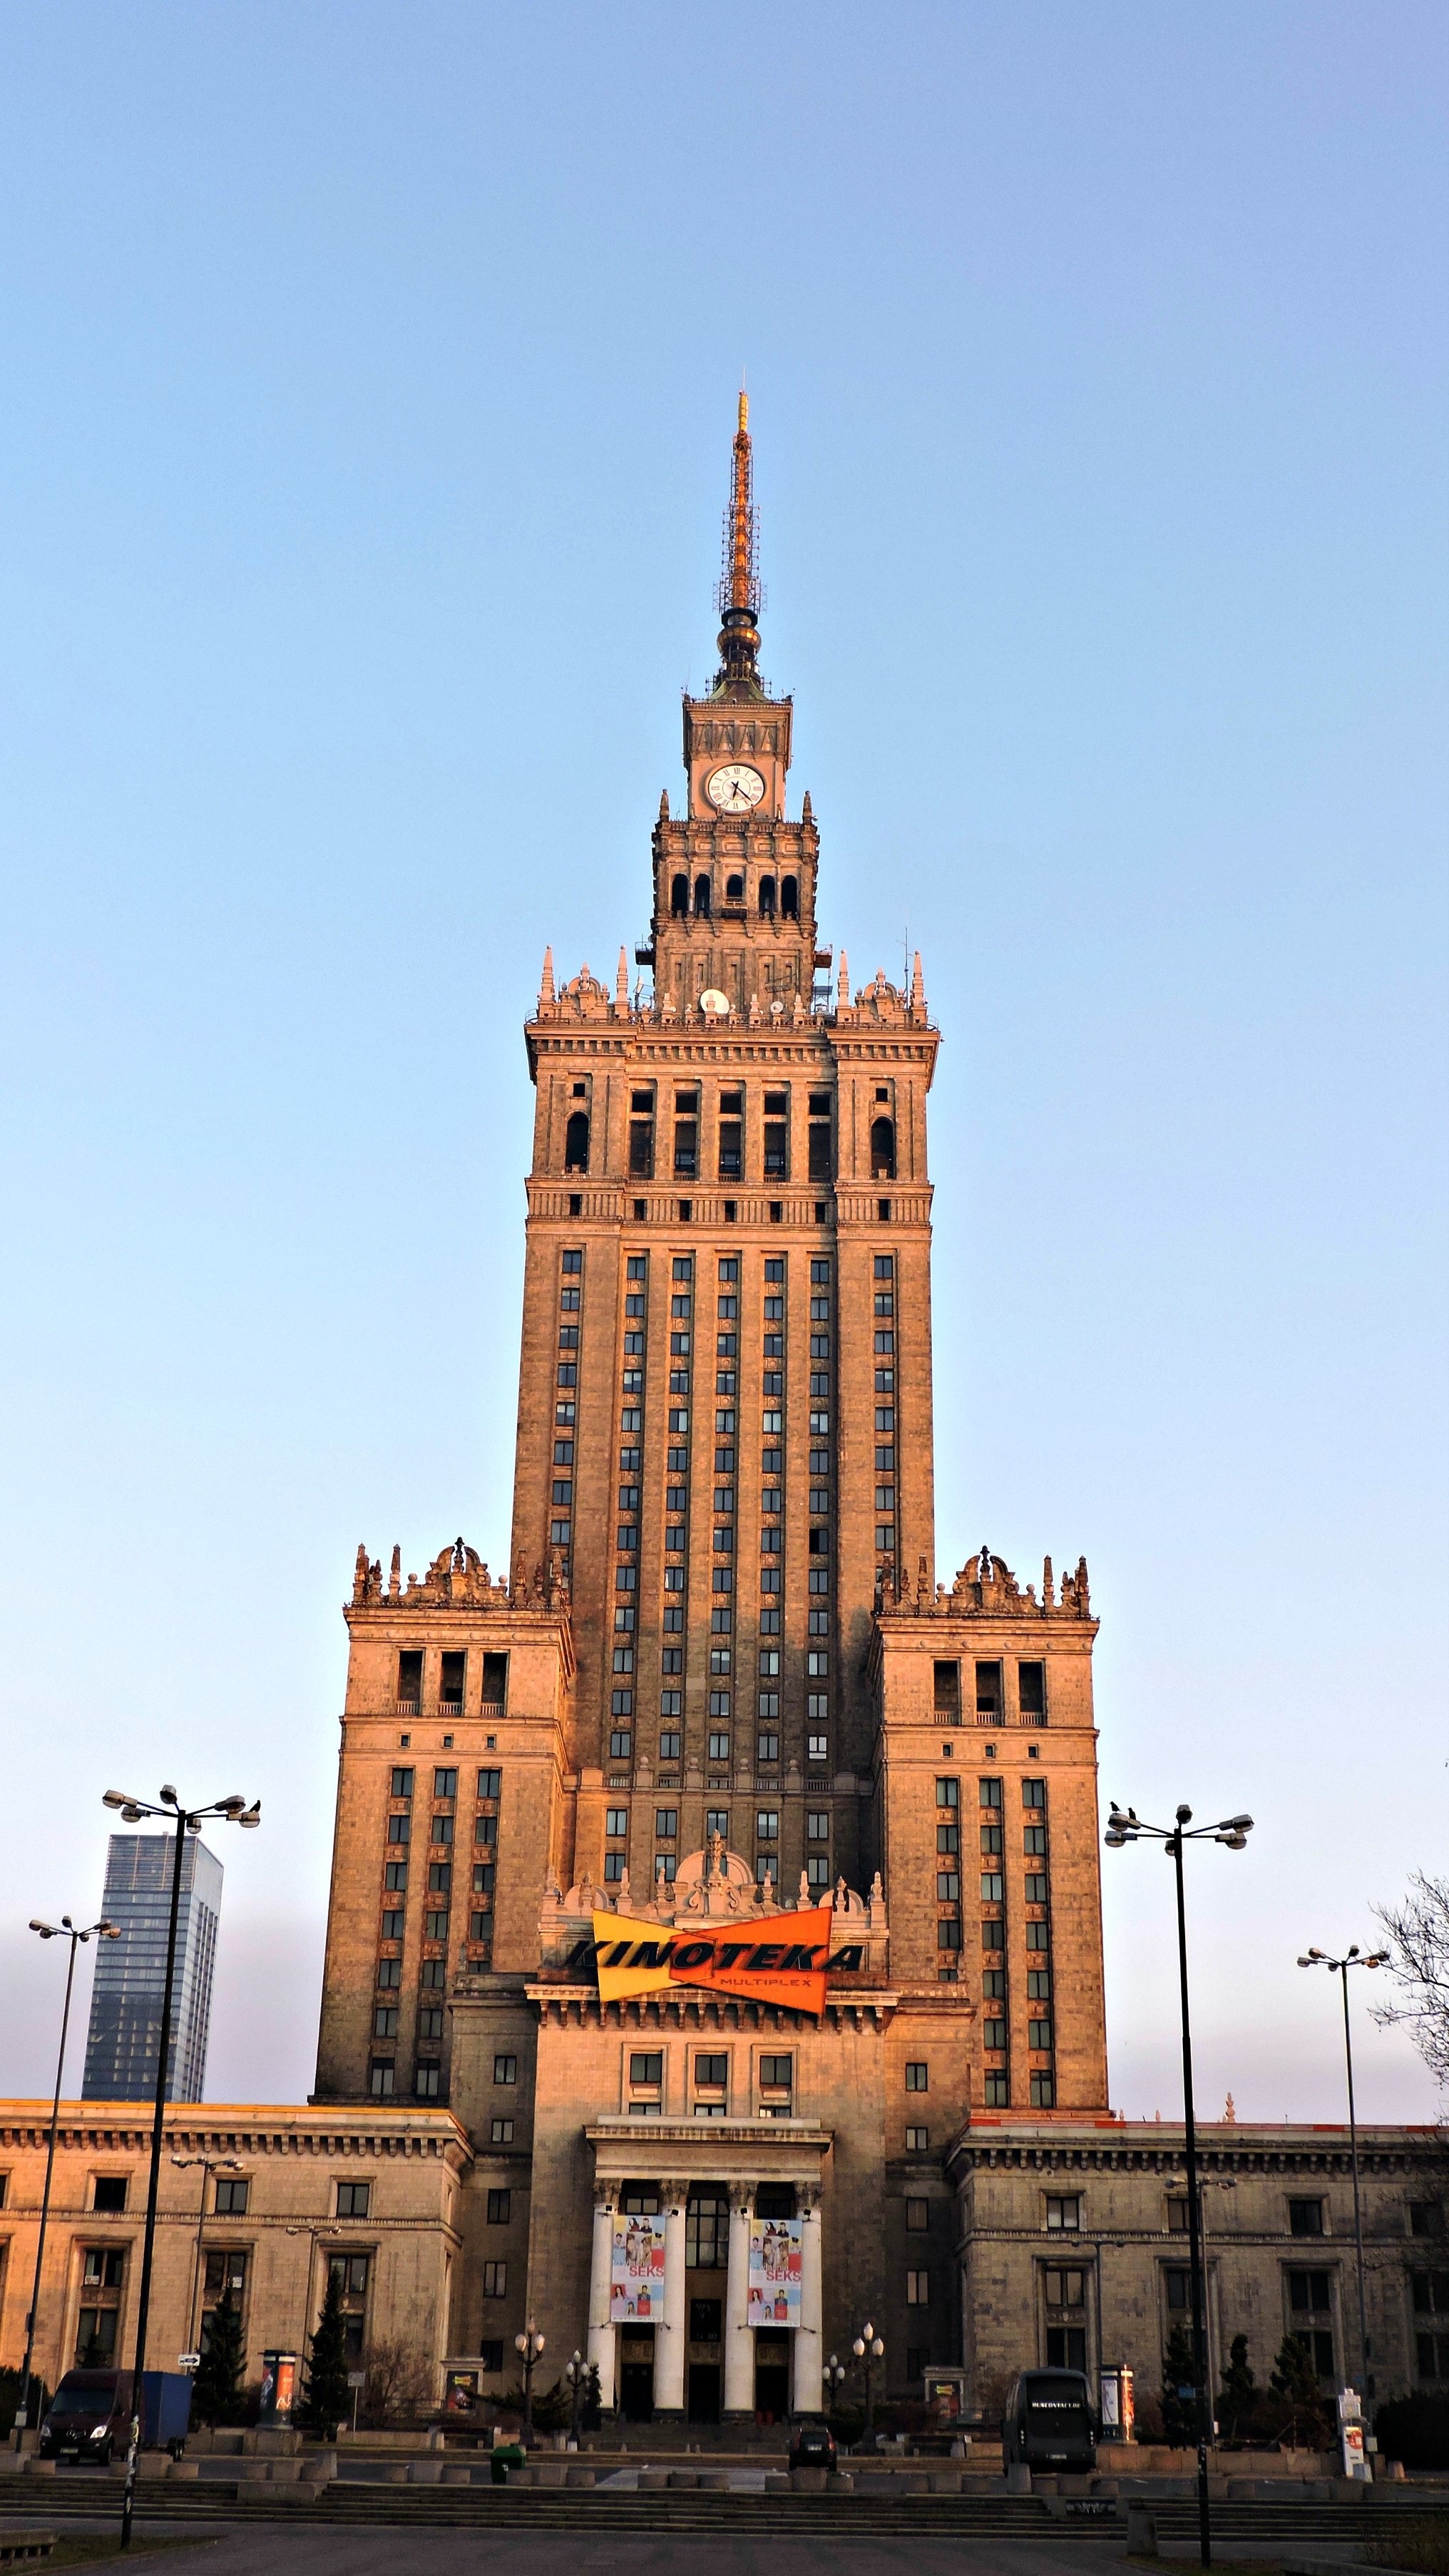
architecture, skyline, city, skyscraper, cityscape, downtown, tower, plaza, landmark, facade, cathedral, poland, town square, warsaw, metropolis, urban area, human settlement, metropolitan area